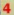
Number: 4